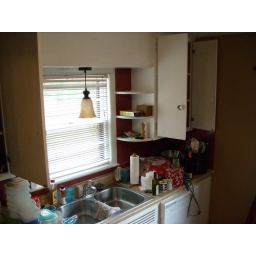
Lise's house in Steven's Point, WI, August 2008; kitchen